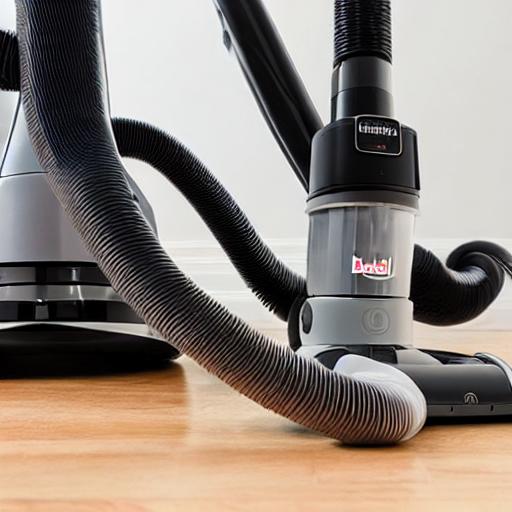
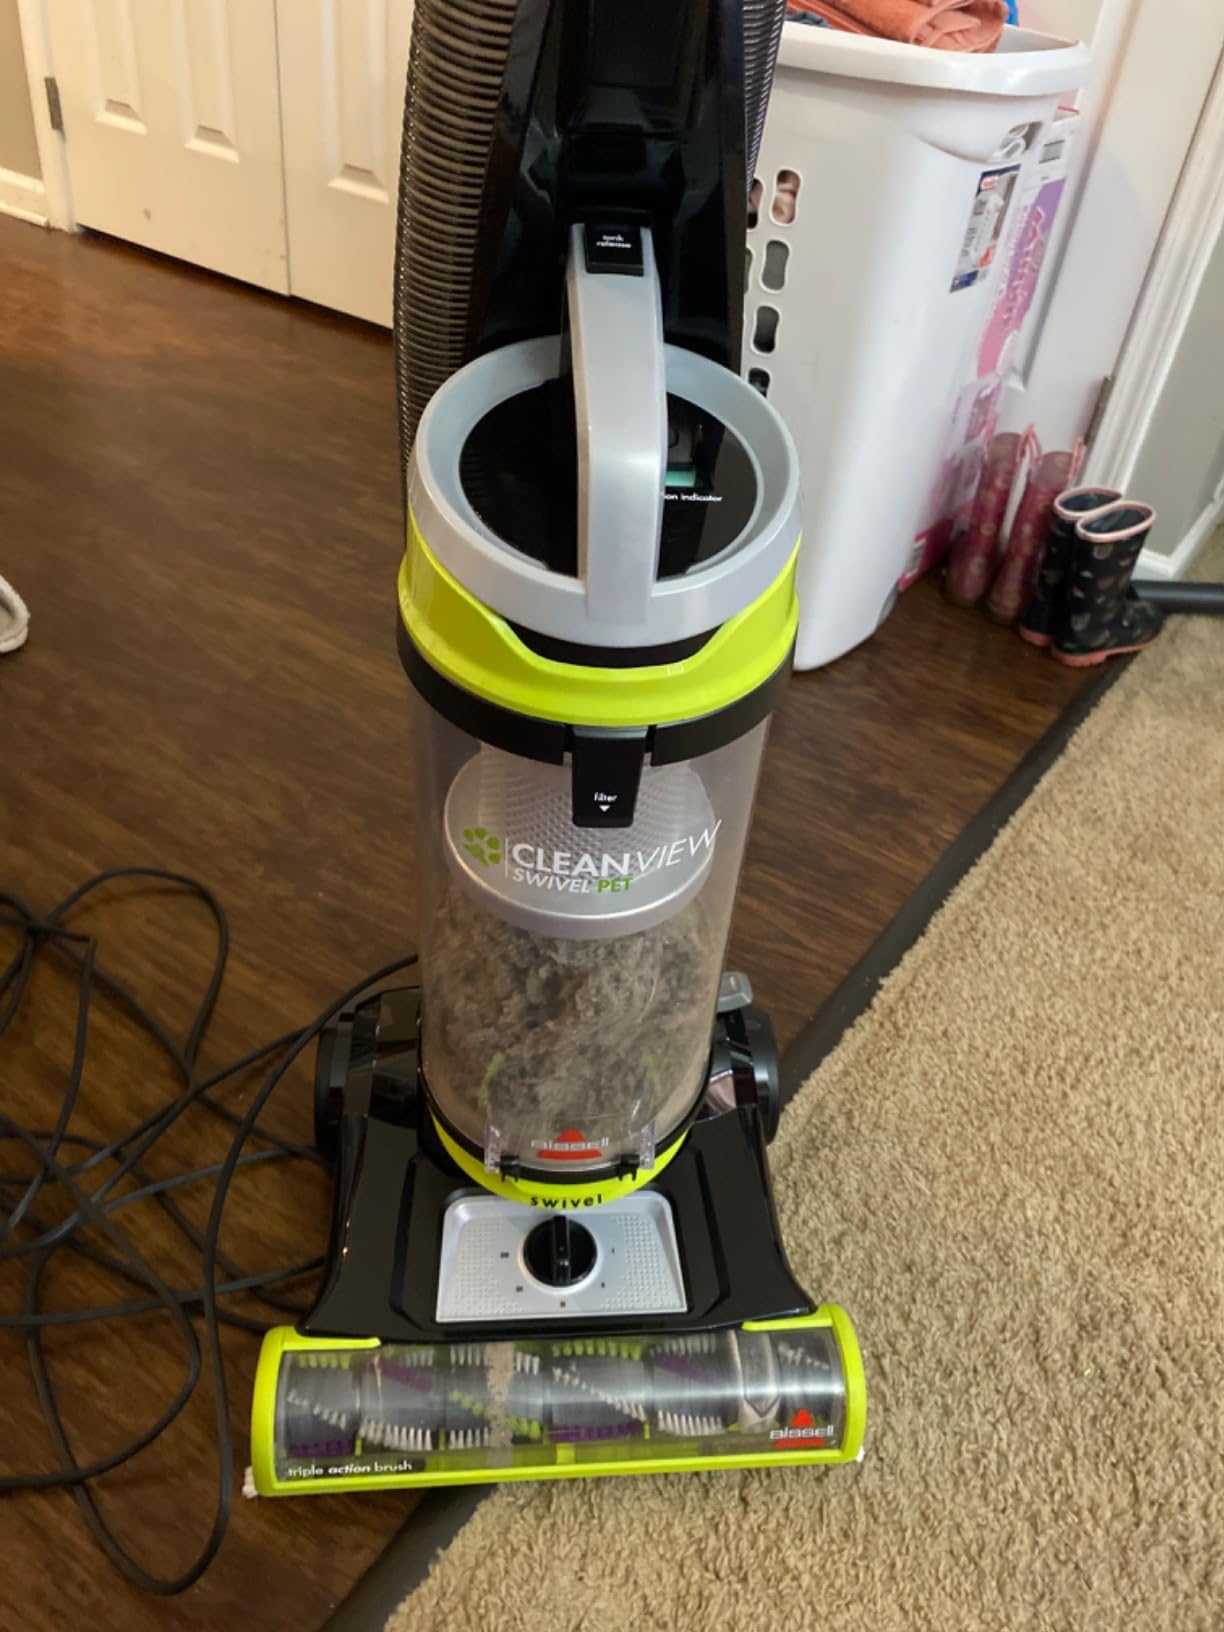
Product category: items_vacuum
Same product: no